Benjamin Williams (Vermont politician)

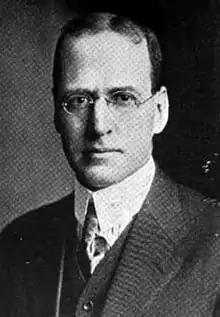
Benjamin Williams in 1920's "Vermont: Its Government"

Benjamin Williams (July 8, 1876 – February 11, 1957) was an American politician who served as Speaker of the Vermont House of Representatives and the 58th lieutenant governor of Vermont.